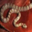
Label: snake